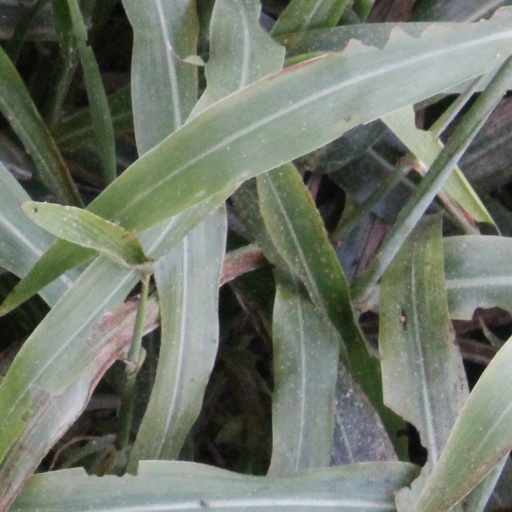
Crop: sorghum